Digitaria ciliaris

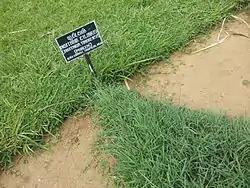
At Peradeniya Royal Botanical Garden.

Digitaria ciliaris is a species of grass known by the common names southern crabgrass, tropical finger-grass, tropical crabgrass or summer grass.